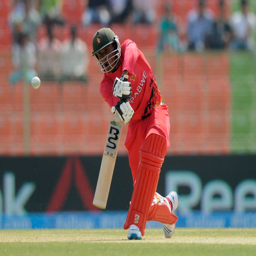
in which season did republic participate in the tournament ?